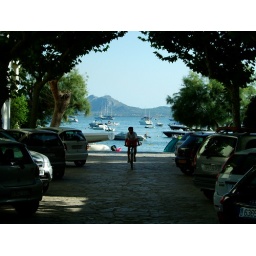
Mallorca cars parked under trees